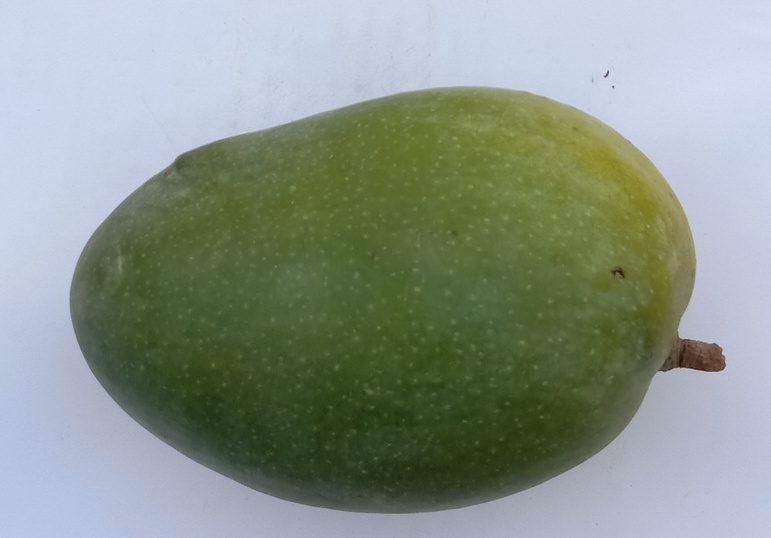
Mango variety: Chaunsa (Black)